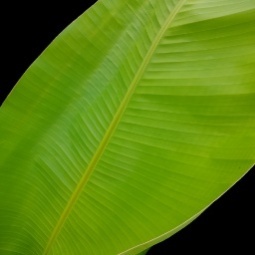
Label: Calcium